Saptapadi

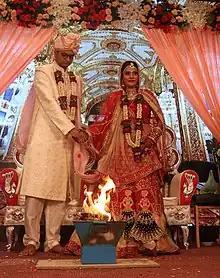
The bride and groom circumambulate a consecrated fire seven times, reciting specific vows with each circuit. Vows made in the presence of the sacred fire are considered unbreakable, with Agnideva held as both witnessing and blessing the couple's union.

Saptapadi or saat phere, is regarded to be the most important rite (Sanskrit: ) of a Hindu wedding ceremony.